Gunville

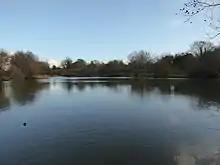
Gunville Lake

The privately owned Gunville Lake is on the west side of Gunville Road and is the oldest fishery owned by the Isle of Wight Freshwater Angling Association (IWFAA). This freshwater section of the Isle of Wight Angling Society was formed in 1956, although they were unable to take full control of the lake's lease until 1969. During all of this time, there was quite a fight to preserve the pond from the constant tipping of rubbish and the spoil from nearby excavations.